Aka Island

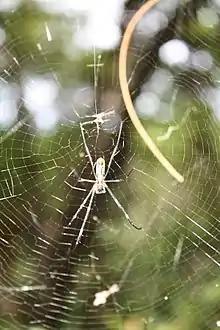
Golden silk orb-weaver spiders are plentiful on Akajima

Summers have extreme oceanographic conditions and about five typhoons approach Akajima every year, especially in early summer. The northern monsoon brings strong north winds and large swells from October to April.